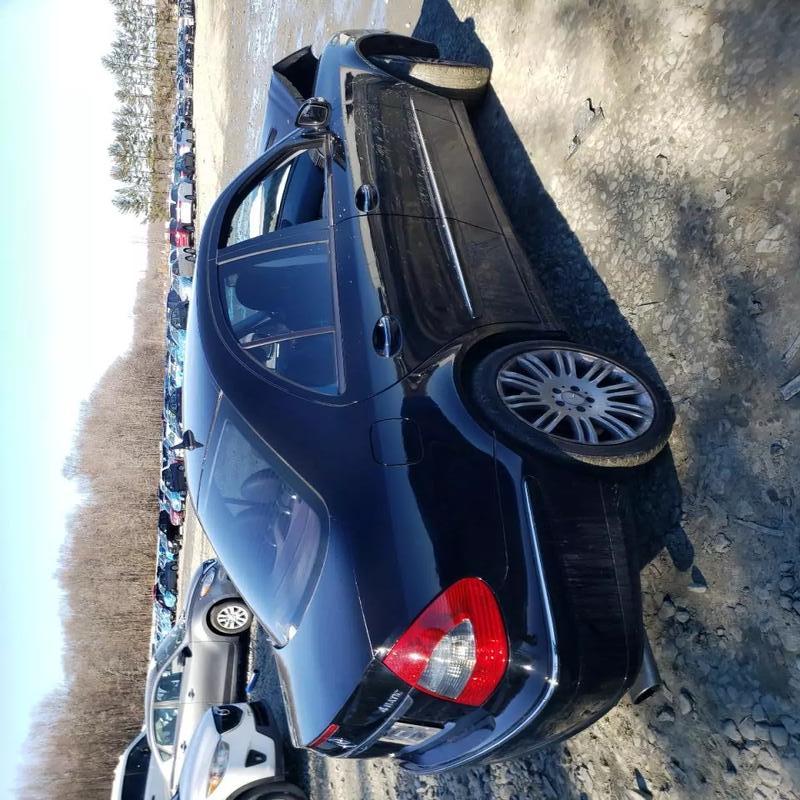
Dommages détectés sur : capot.
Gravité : mineur